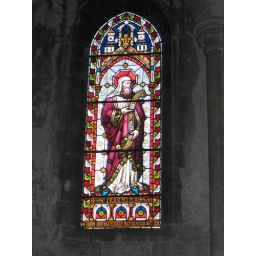
Stained glass window in St Cross chapel 1